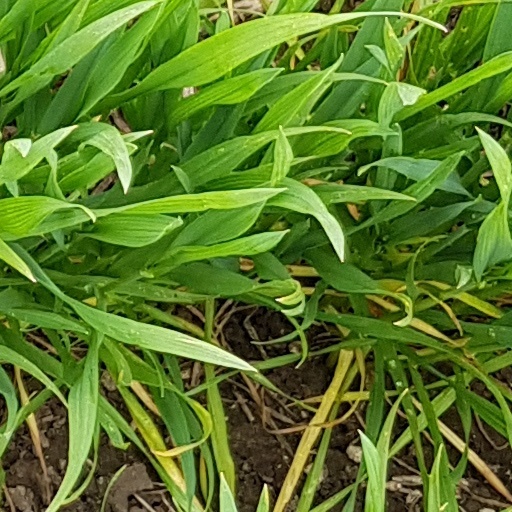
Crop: wheat